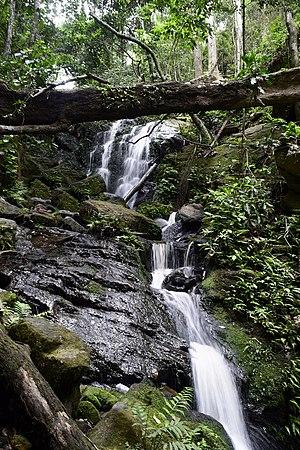
Oriade est une zone de gouvernement local de l'État d'Osun au Nigeria.